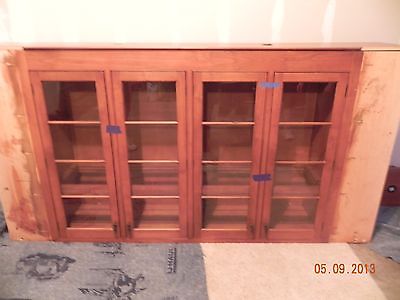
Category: cabinet